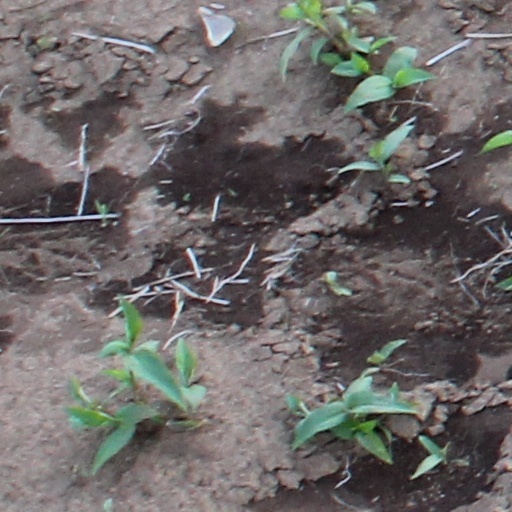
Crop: wheat